Samuel Pickwick

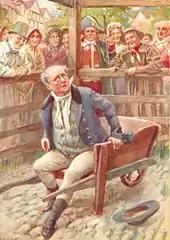
Mr Pickwick as illustrated by Harold Copping in 1924

Mr Pickwick is believed to have been named after the British businessman Eleazer Pickwick (c.1749–1837). Although he is the main character in "The Pickwick Papers", Samuel Pickwick is mostly a passive and innocent figure in the story around whom the other more active characters operate. Having an almost childlike simplicity, Pickwick is loyal and protective toward his friends but is often hoodwinked by conmen and poseurs; he can be quick to anger when confronted by the actions of tricksters such as Alfred Jingle. He is always gallant towards women, young and old, but can also be indecisive in his dealings with them. Dickens develops Pickwick's character as the novel evolved from the original concept of the Pickwick Club, a series of comic "cockney sporting plates" by illustrator Robert Seymour. The subsequent suicide of Seymour early in the publication afforded Dickens the opportunity to change both the course of the novel and the character of Pickwick.